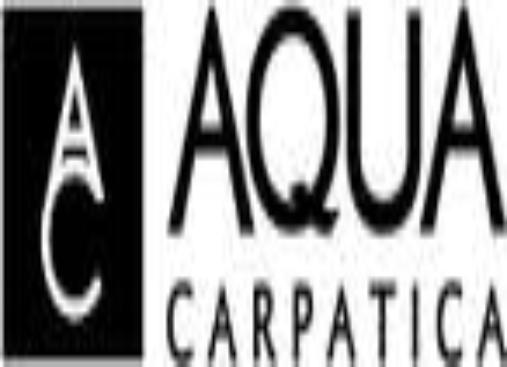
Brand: Aqua Carpatica
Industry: Food